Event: Nepal Earthquake
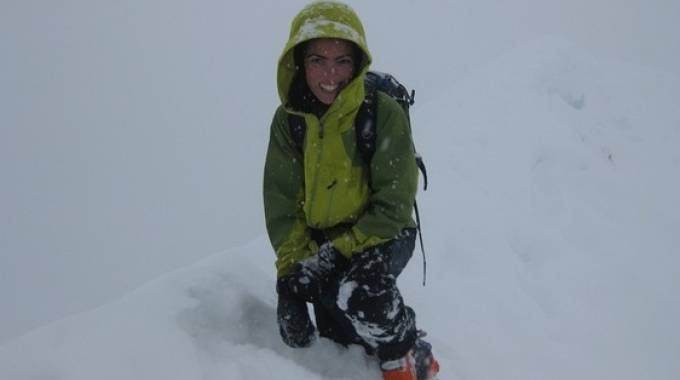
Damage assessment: no_damage